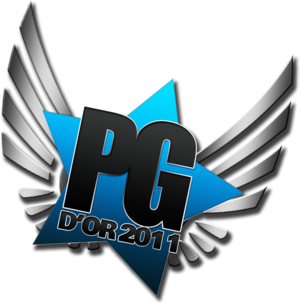
Logo des PG D'OR
Le Pony-Games est un sport équestre qui se joue à poney, en équipe, en paire ou en individuel.